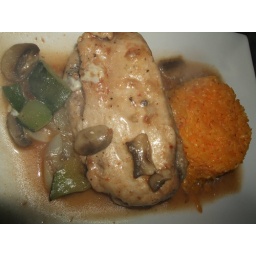
Stuffed chicken breast with sweet plantain, mozzarella cheese, onions, mushrooms and zucchini in a white wine sauce.